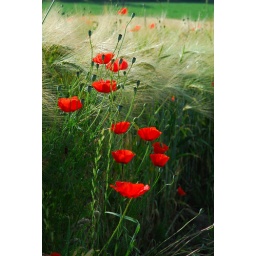
Red flowers in a field